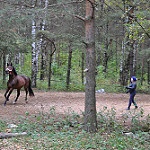
Label: forest